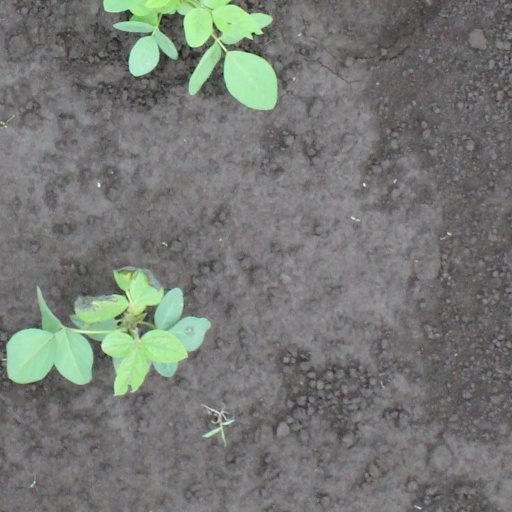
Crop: soybean